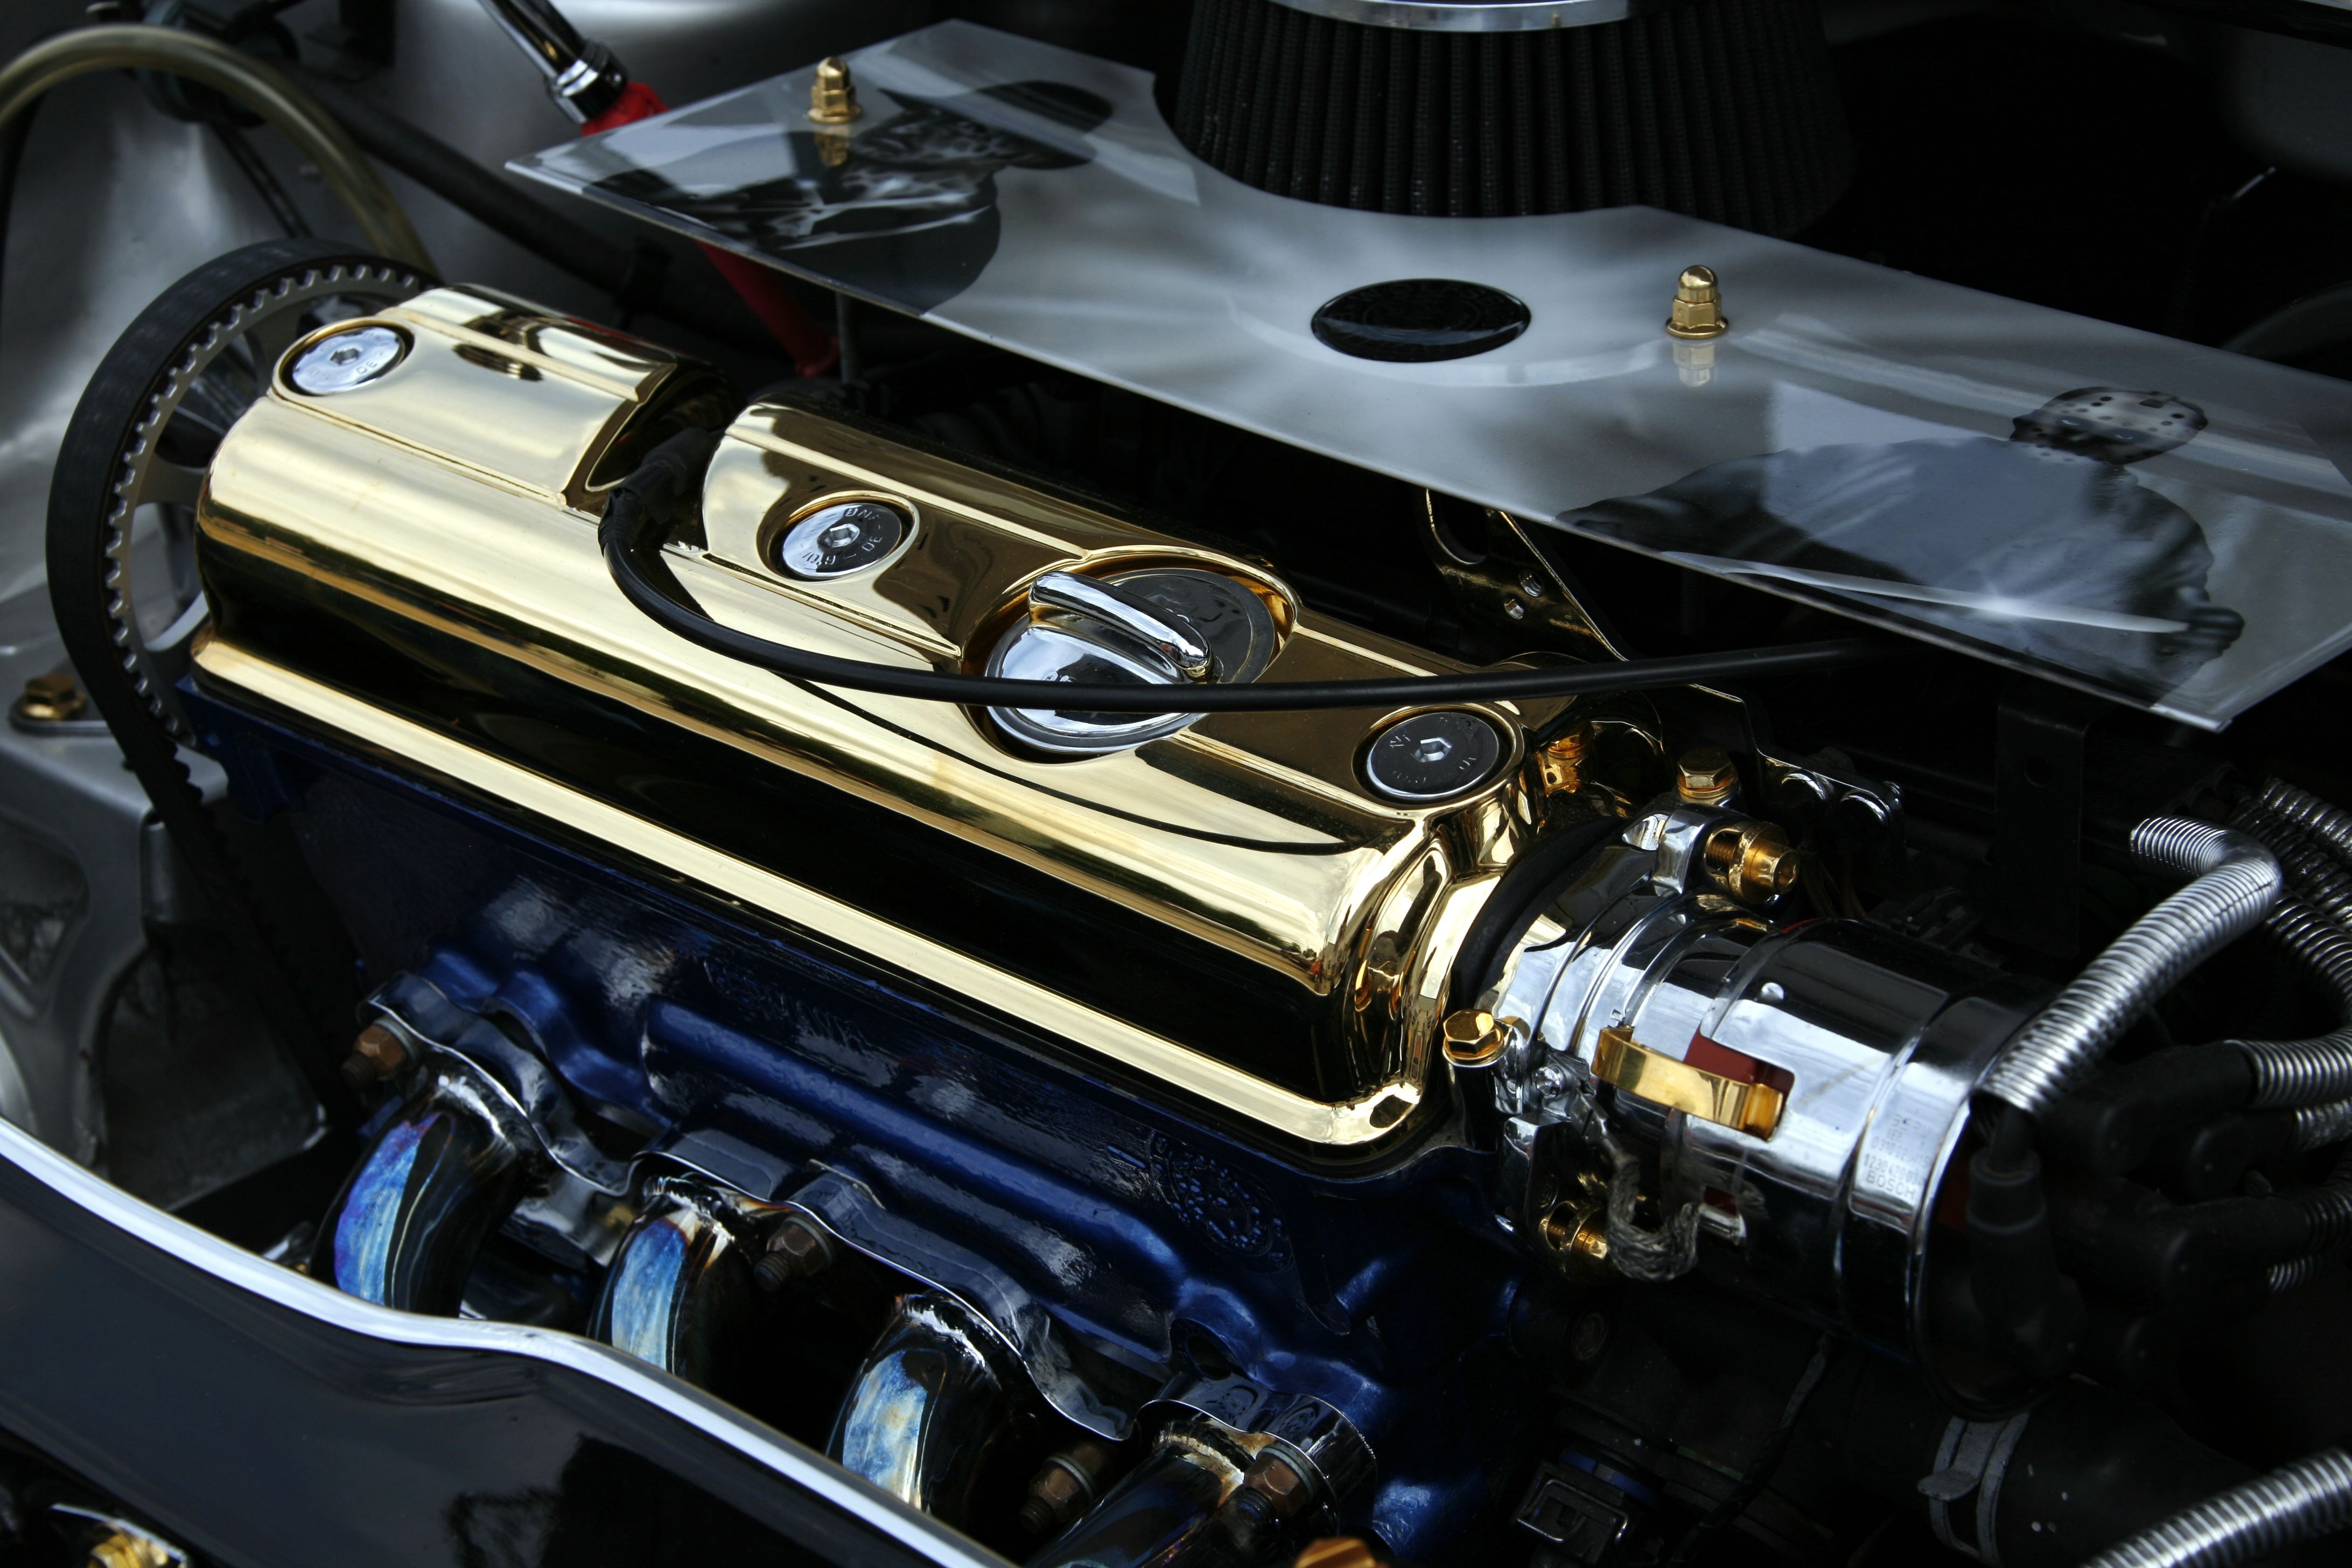
car, cute, vehicle, auto, machine, speed, automotive, sports car, race car, supercar, american, tuning, gold, engine, motor, sedan, classic, mustang, pkw, chrome plated, compressor, engine compartment, auto show, sun reflections, land vehicle, tuned, pimped, automobile make, automotive exterior, luxury vehicle, performance car, automotive engine part, engine block, turbolader